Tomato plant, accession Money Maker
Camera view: horizontal (90 deg, fisheye); turntable rotation: 210 degrees
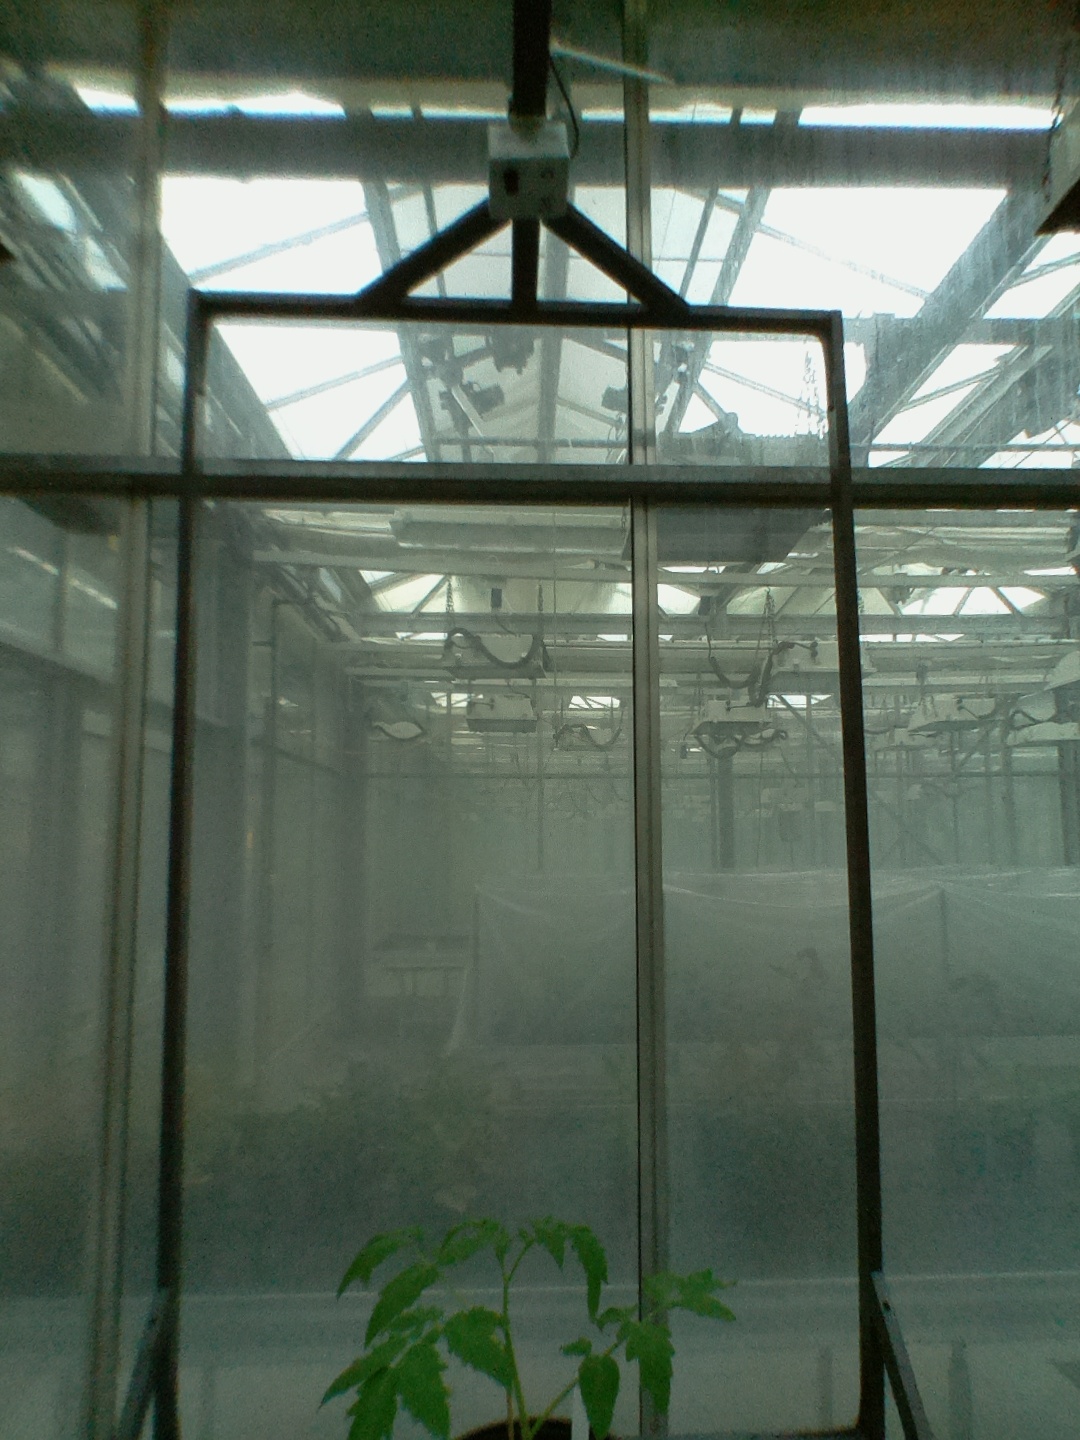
BBCH growth stage 13: 6 of true leaves visible